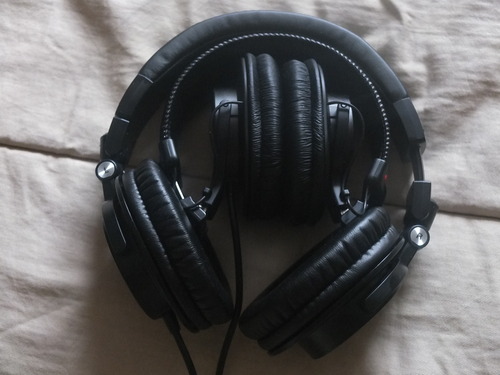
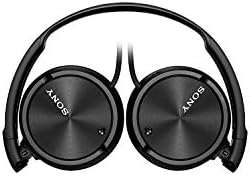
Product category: headphones
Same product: no